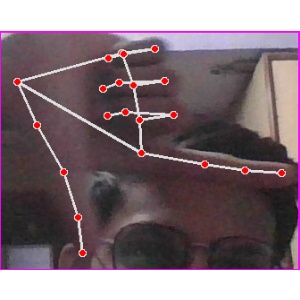
अक्षर: ख